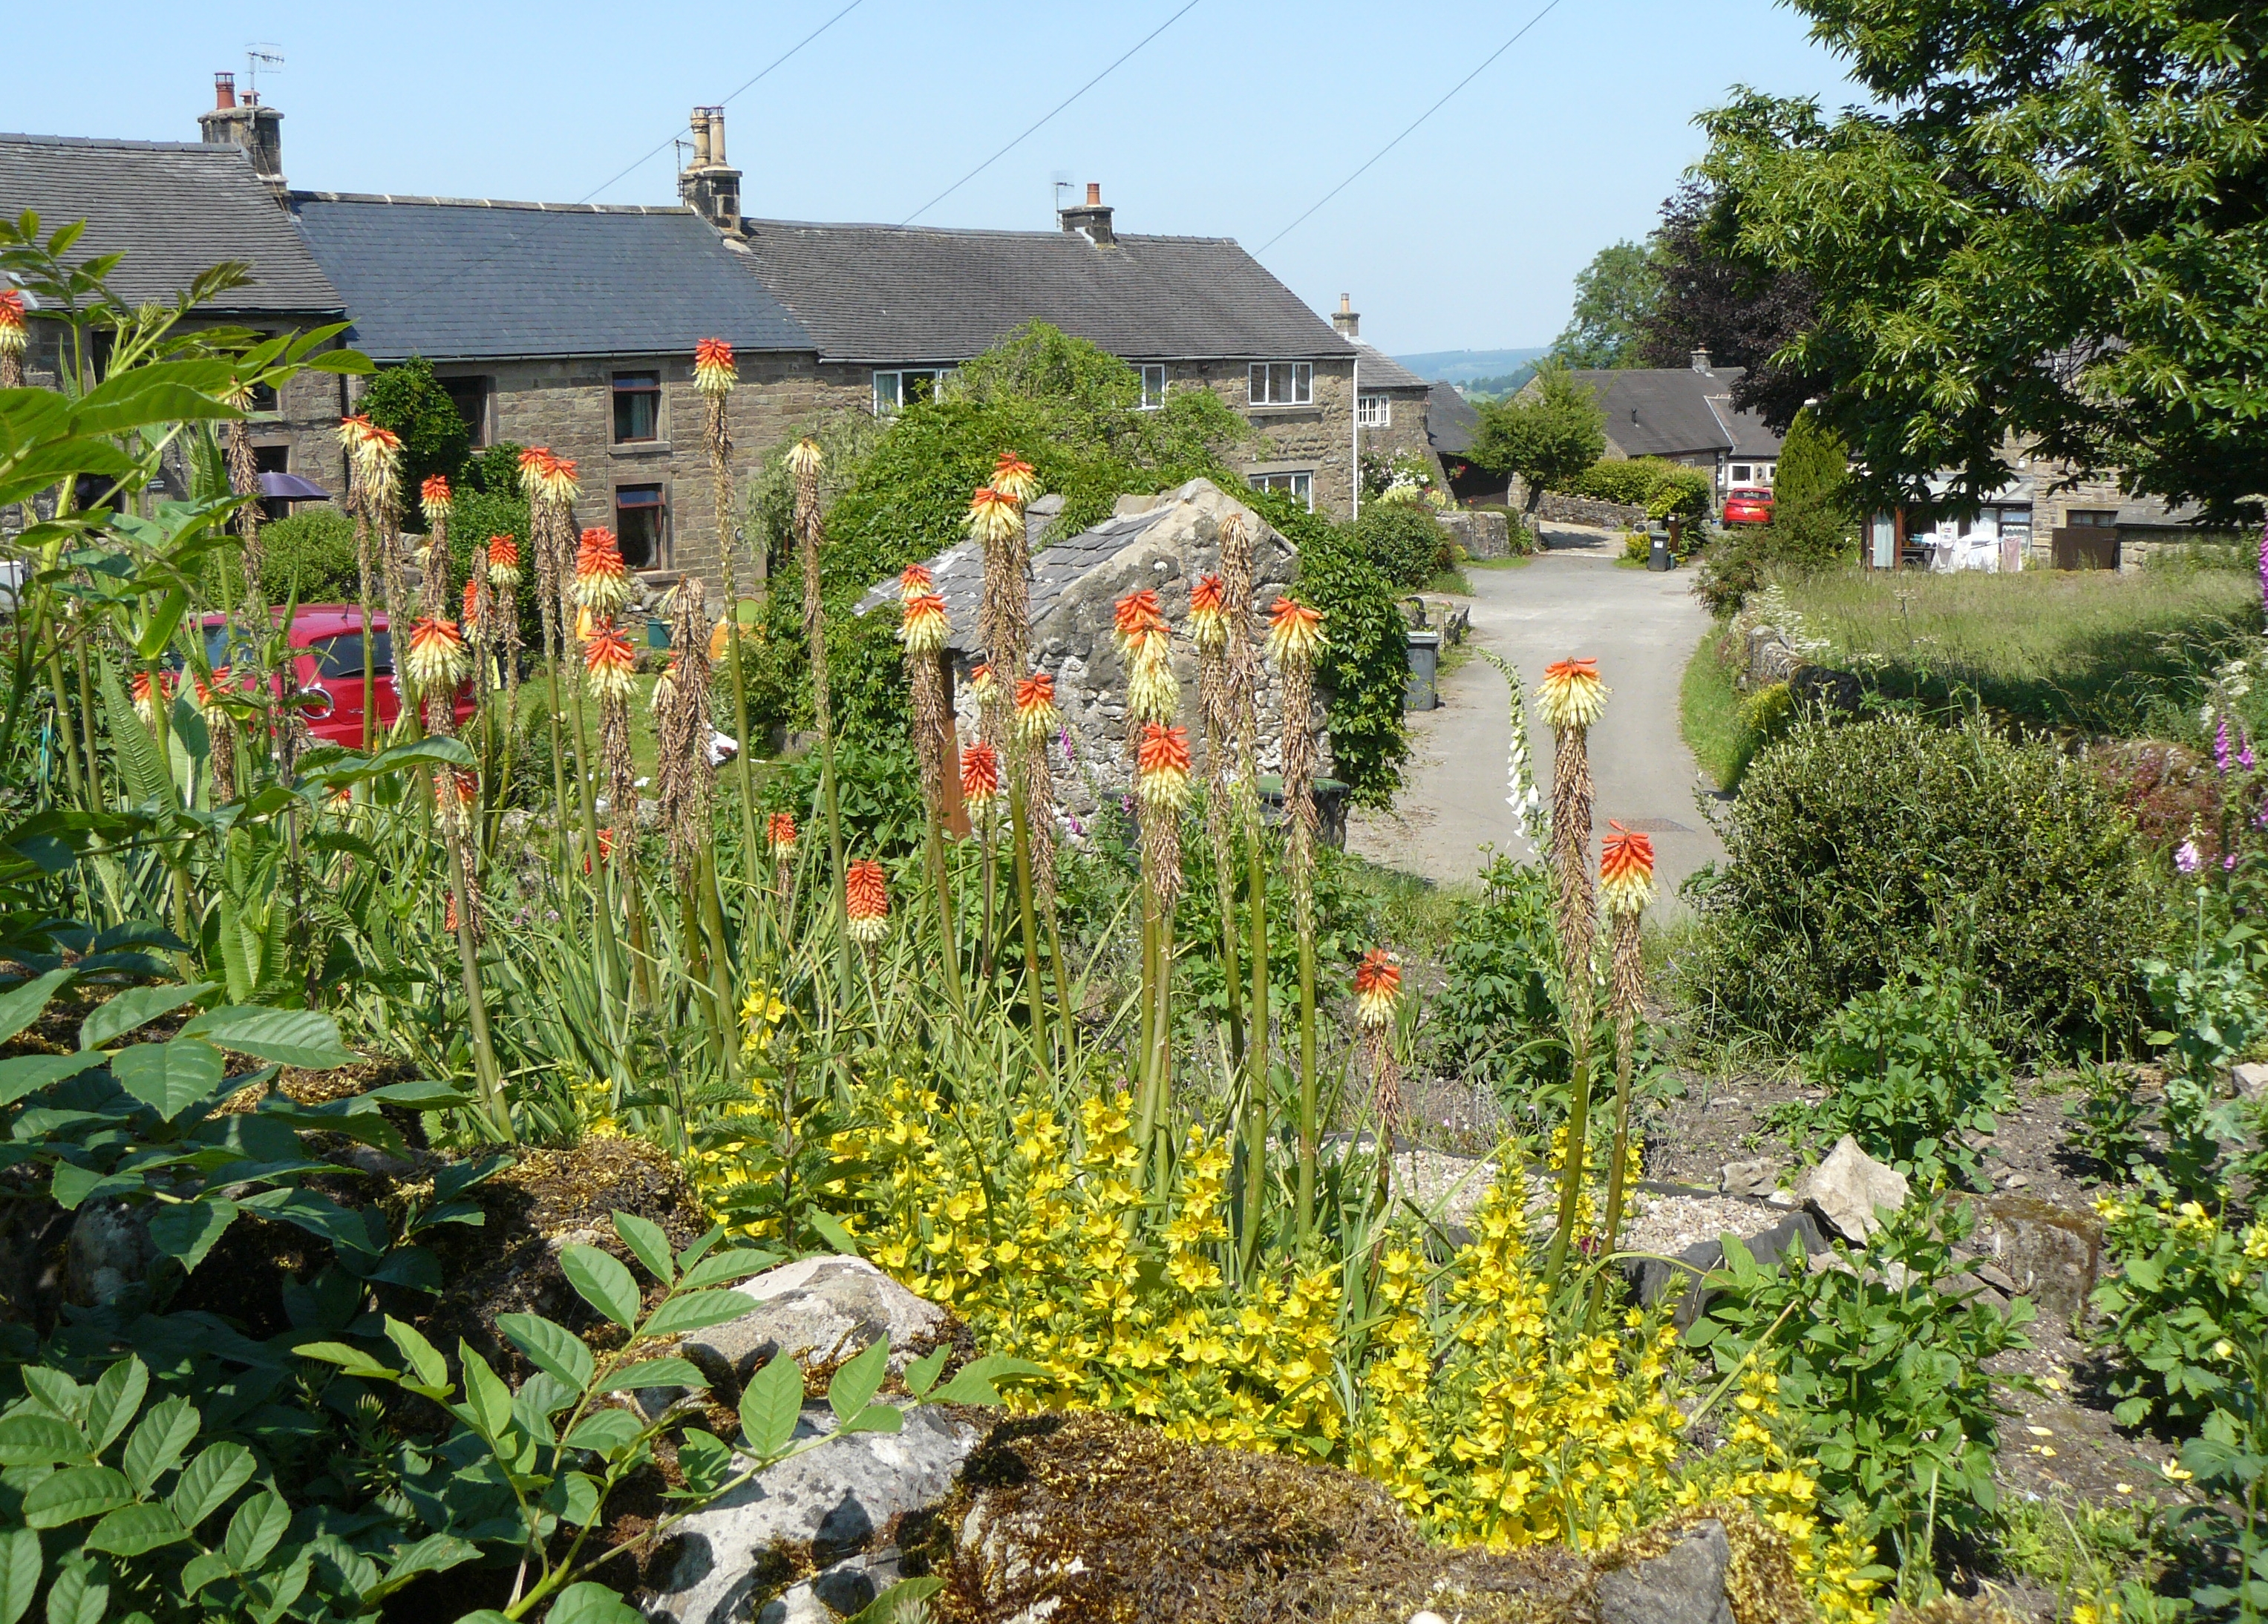
cottage, garden, flower, plant, botany, botanical garden, spring, wildflower, flowering plant, verbascum, plant community, meadow, hollyhocks, herbaceous plant, shrub, residential area, annual plant, yard, torch lily, house, landscaping, perennial plant, nepeta, delphinium